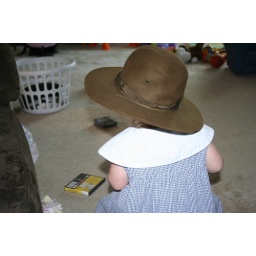
3 girls and Dad at home in the morning 2008-06-02 012